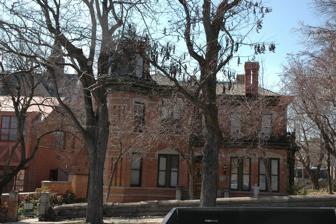
Building: William Culmer House
Country: United States of America
Year built: 1881
Historic house in Salt Lake City, Utah, U.S. United States historic place William Culmer House U.S. National Register of Historic Places Show map of Utah Show map of the United States Location 33 C St., Salt Lake City, Utah Coordinates 40°46′14″N 111°52′43″W / 40.77056°N 111.87861°W / 40.77056; -111.87861 Area less than one acre Built 1881 ( 1881 ) NRHP reference No. 74001935 Added to NRHP April 18, 1974 The William Culmer House , at 33 C St. in Salt Lake City, Utah , United States, was built in 1881.  It was built for William Culmer, a successful businessman who had immigrated from England. It was listed on the National Register of Historic Places in 1974. It currently serves as the Sacred Heart Center of the Roman Catholic Diocese of Salt Lake City . References